Automatic weather station

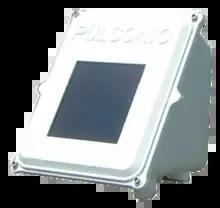
Enclosure with solar panel for data-logger of weather station

Enclosures used with automatic weather stations are typically weather proof fiberglass, ABS or stainless steel, With ABS being the cheapest, cast aluminium paint or stainless steel the most durable and fiberglass being a compromise.